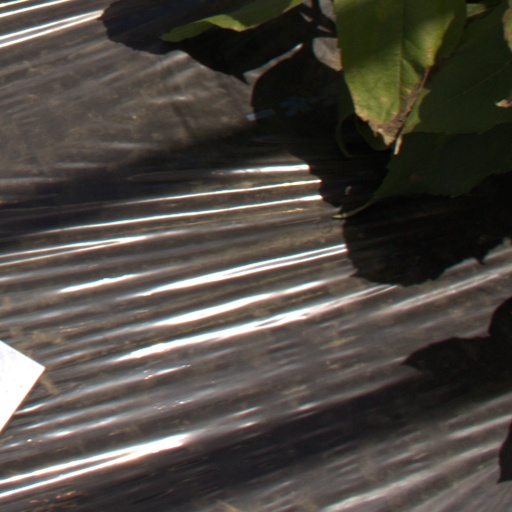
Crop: Jerusalem artichoke